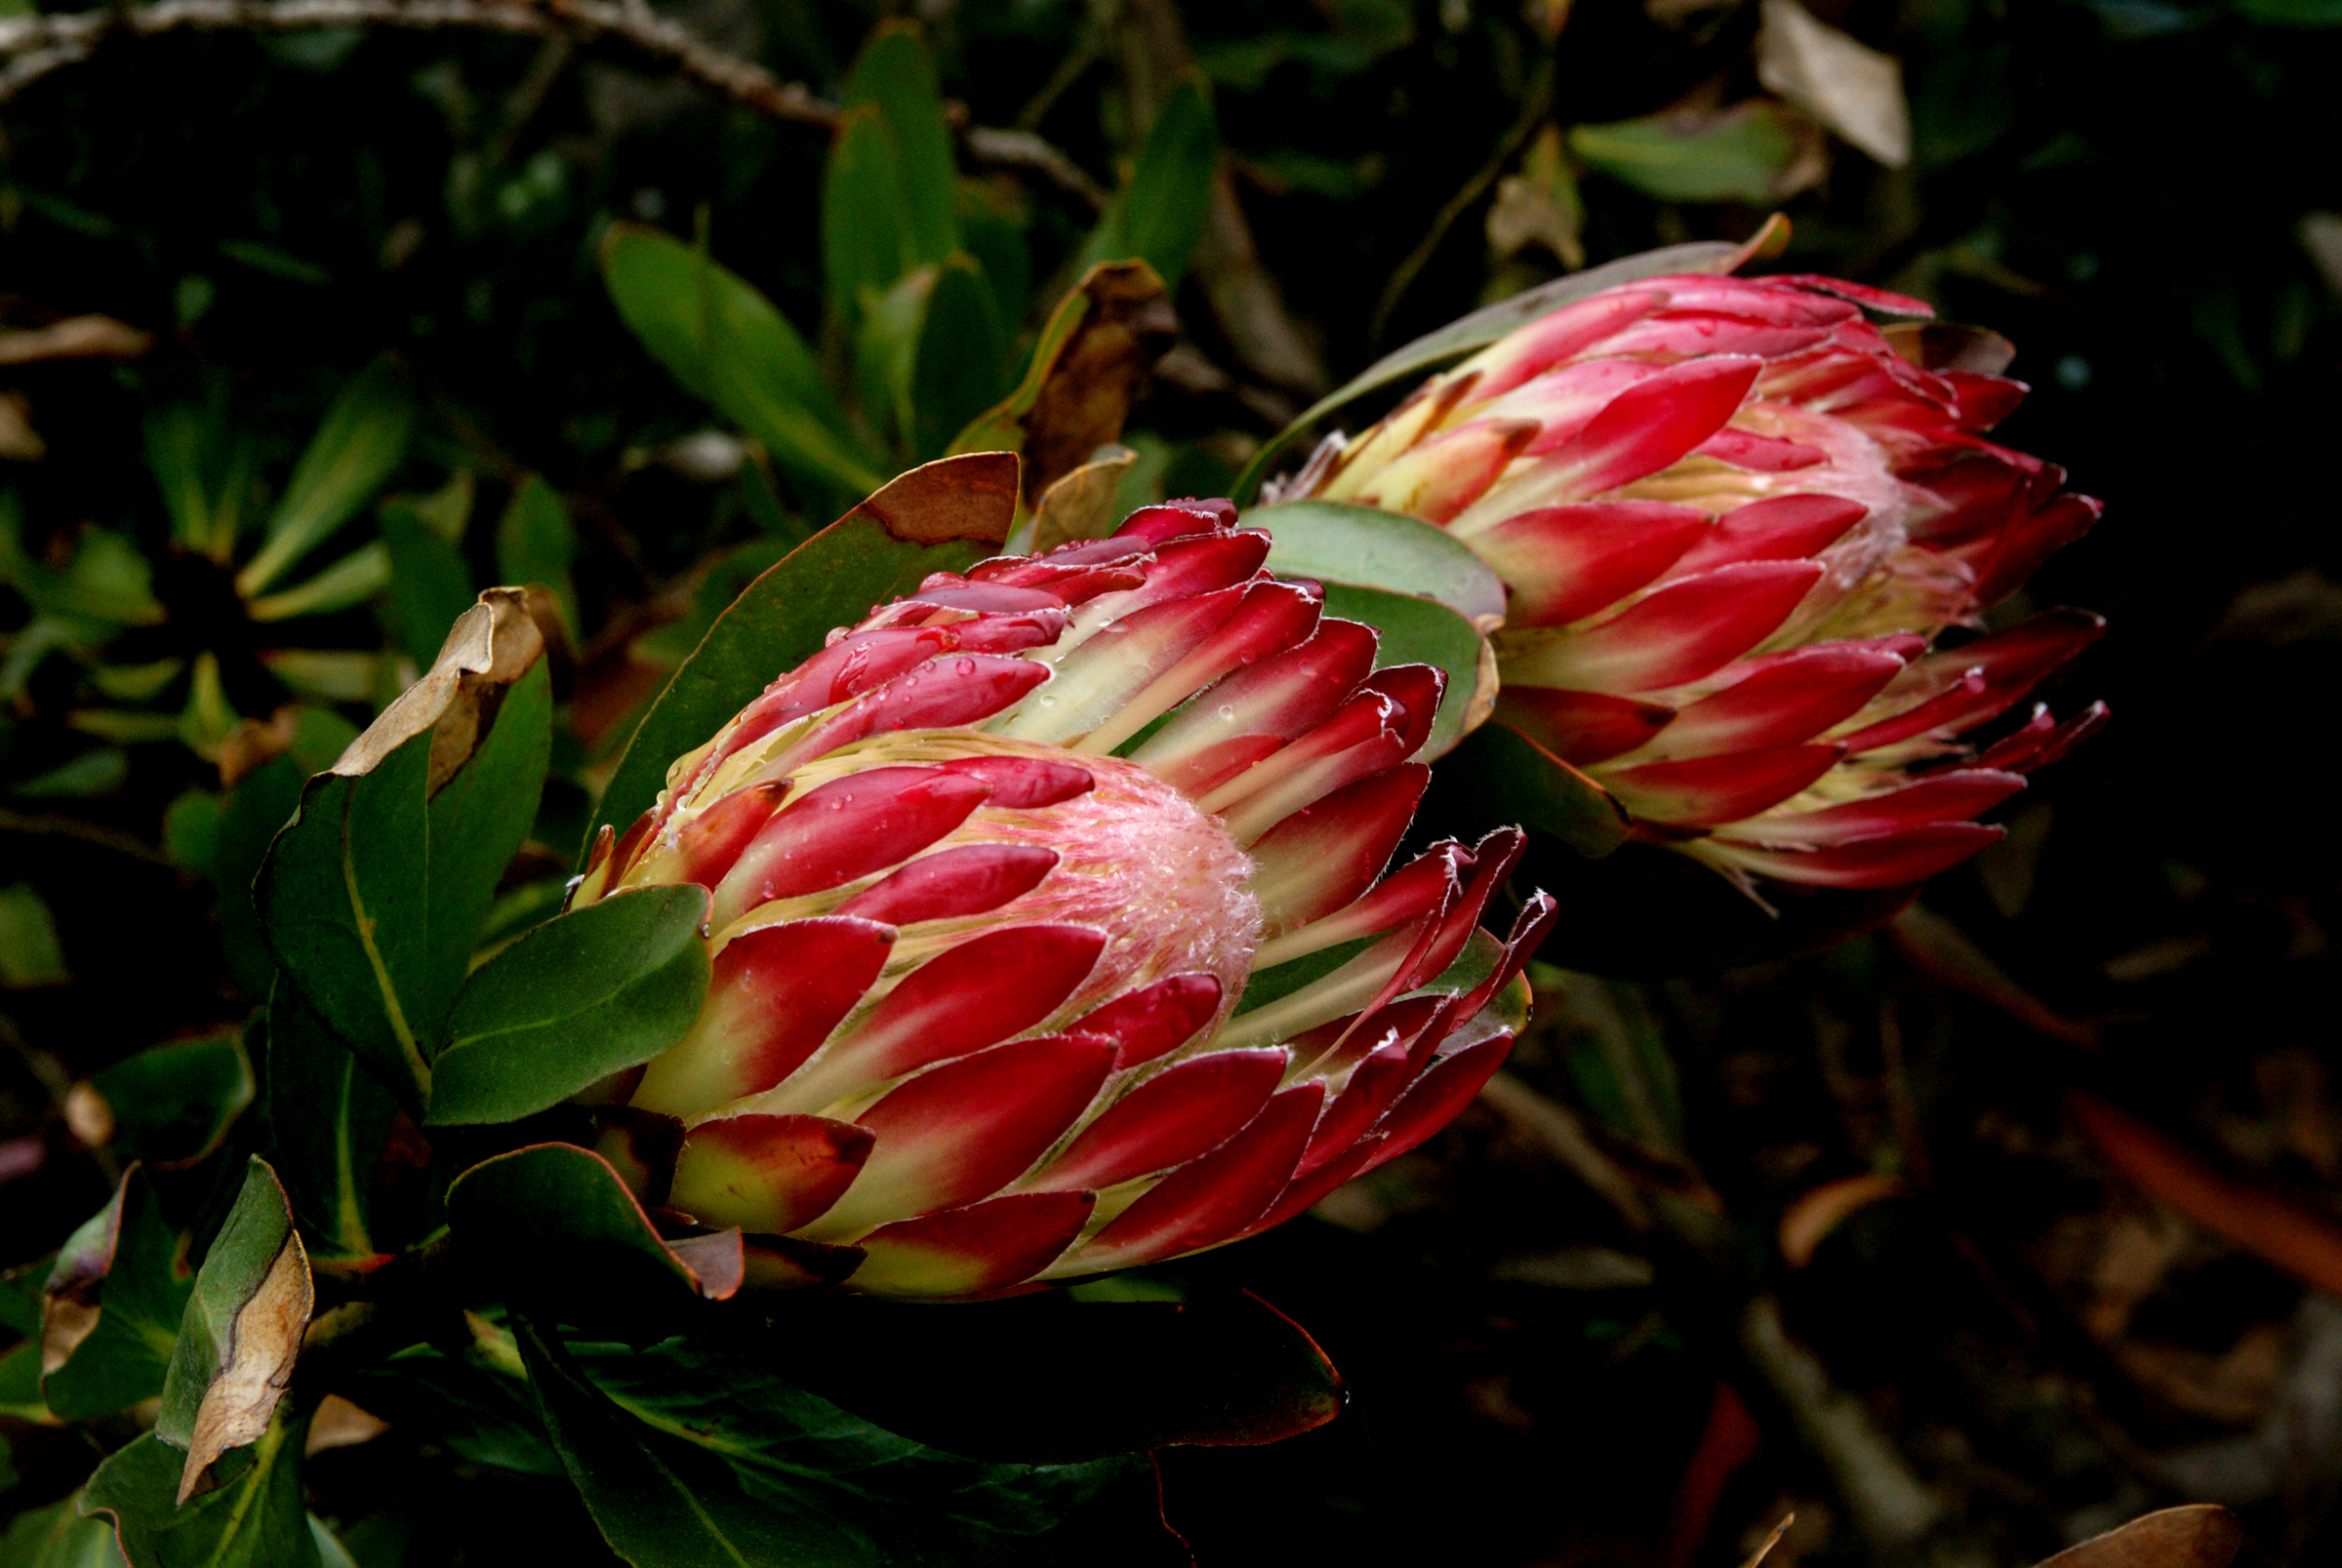
plant, flower, petal, red, botany, flora, pinkflowers, sonydslra300, protea, suikerbossie, sugarbush, southafrica, peony, macro photography, flowering plant, land plant, proteales, protea family